Diaminopimelate decarboxylase

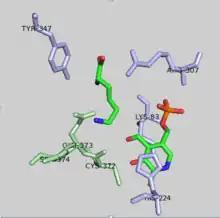
A cartoon diagram of the active site bound to PLP and the product, L-lysine. Lysine forms a Schiff base with PLP, while histidine stabilizes the formation.

DAPDC is stereochemically specific due to the opposing chiralities at each terminus of diaminopimelate. In order for the L-lysine to be generated over D-lysine, decarboxylation must occur at the D-terminus. Whether DAPDC recognizes the terminus or not is dependent on the formation of a Schiff base with PLP.